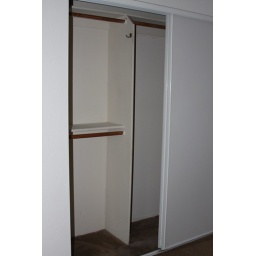
Master bedroom closet has a built in shelf and dual clothes rods on one side.